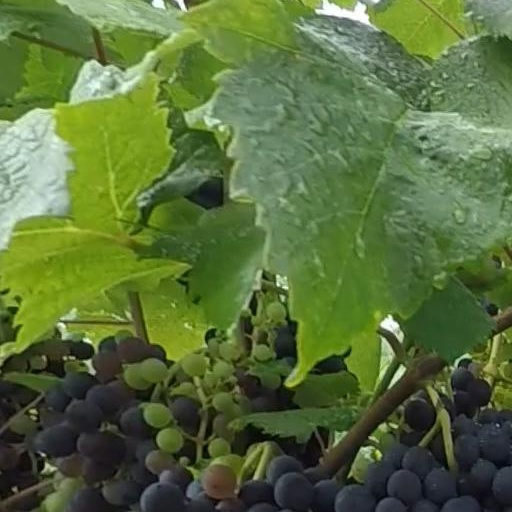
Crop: grape